University of Michigan–Flint

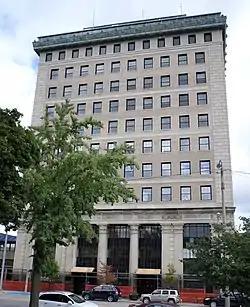
Northbank Center of University of Michigan–Flint located at 432 North Saginaw Street

UM–Flint, historically a branch of the University of Michigan, has operated under the policies of the Board of Regents of the University of Michigan since its accreditation in 1970. The Board of Regents, as the governing body, is responsible for the appointment of the university president, who presides over the Board's meetings but does not have voting rights. Instead of directly managing the university's operations, the university president recommends the appointment of a chancellor, who is subject to approval by the Board of Regents and is tasked with overseeing the day-to-day administrative duties of the university as its chief executive officer.